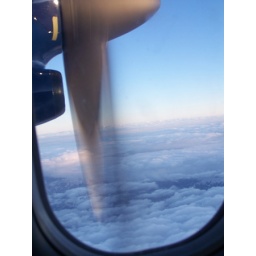
above clouds airplane window 150dpi (19)